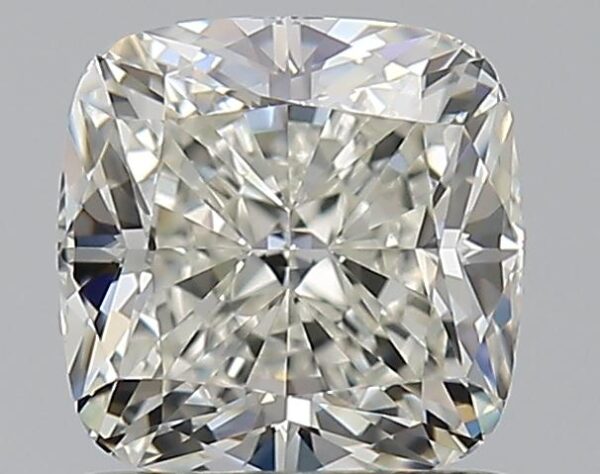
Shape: cushion
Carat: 1
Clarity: VVS2
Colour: J
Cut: EX
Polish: EX
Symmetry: EX
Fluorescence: N
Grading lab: GIA
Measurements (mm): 5.5 x 5.47 x 3.81